Lotta Engberg

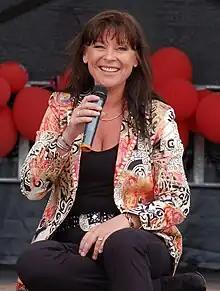
Engberg performing in April 2008

She represented Sweden in Eurovision Song Contest 1987 with "Boogaloo" after winning Melodifestivalen 1987. She also tried many times in Melodifestivalen in 1984, 1988, 1990, 1996, 2002 and 2012.